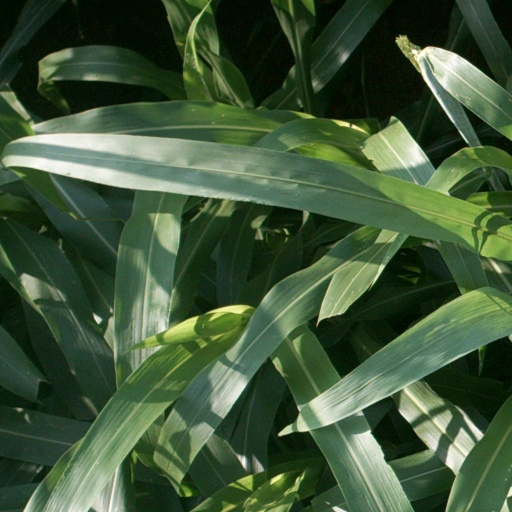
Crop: sorghum